Stomner House

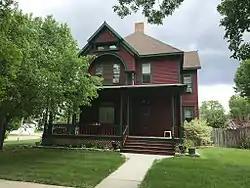

The Stomner House or Stanmer House on 3rd St., NE, in Mayville, North Dakota was built in 1896. It was listed on the National Register of Historic Places in 1979.